Cotton production in China

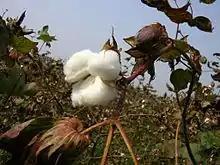
Cotton boll, staple fiber in Guangxi, China

Cotton production in China pertains to cotton which is the prime cash crop of China. Its production was the highest in the world (in excess of 20 percent of world production) from 1982 until being overtaken by India. Twenty-four of the 35 provinces of China grow cotton, with nearly 300 million people involved in its production. It is the main input for textile industry of the country with cotton textiles now accounting for 80% use vis-à-vis 95% in the 1950s. The cotton textile industry employs over 10 million people. Its production in 2012–13 was 7.6 million tons, but in 2013–14 it dropped to 7 million tons. Historically, its introduction in China is considered a 'southernization', a crop which originated from southern Asia (India) during the "proto-globalization" period.